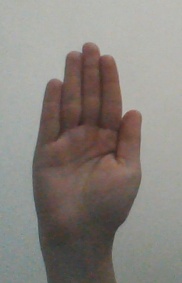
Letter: seen